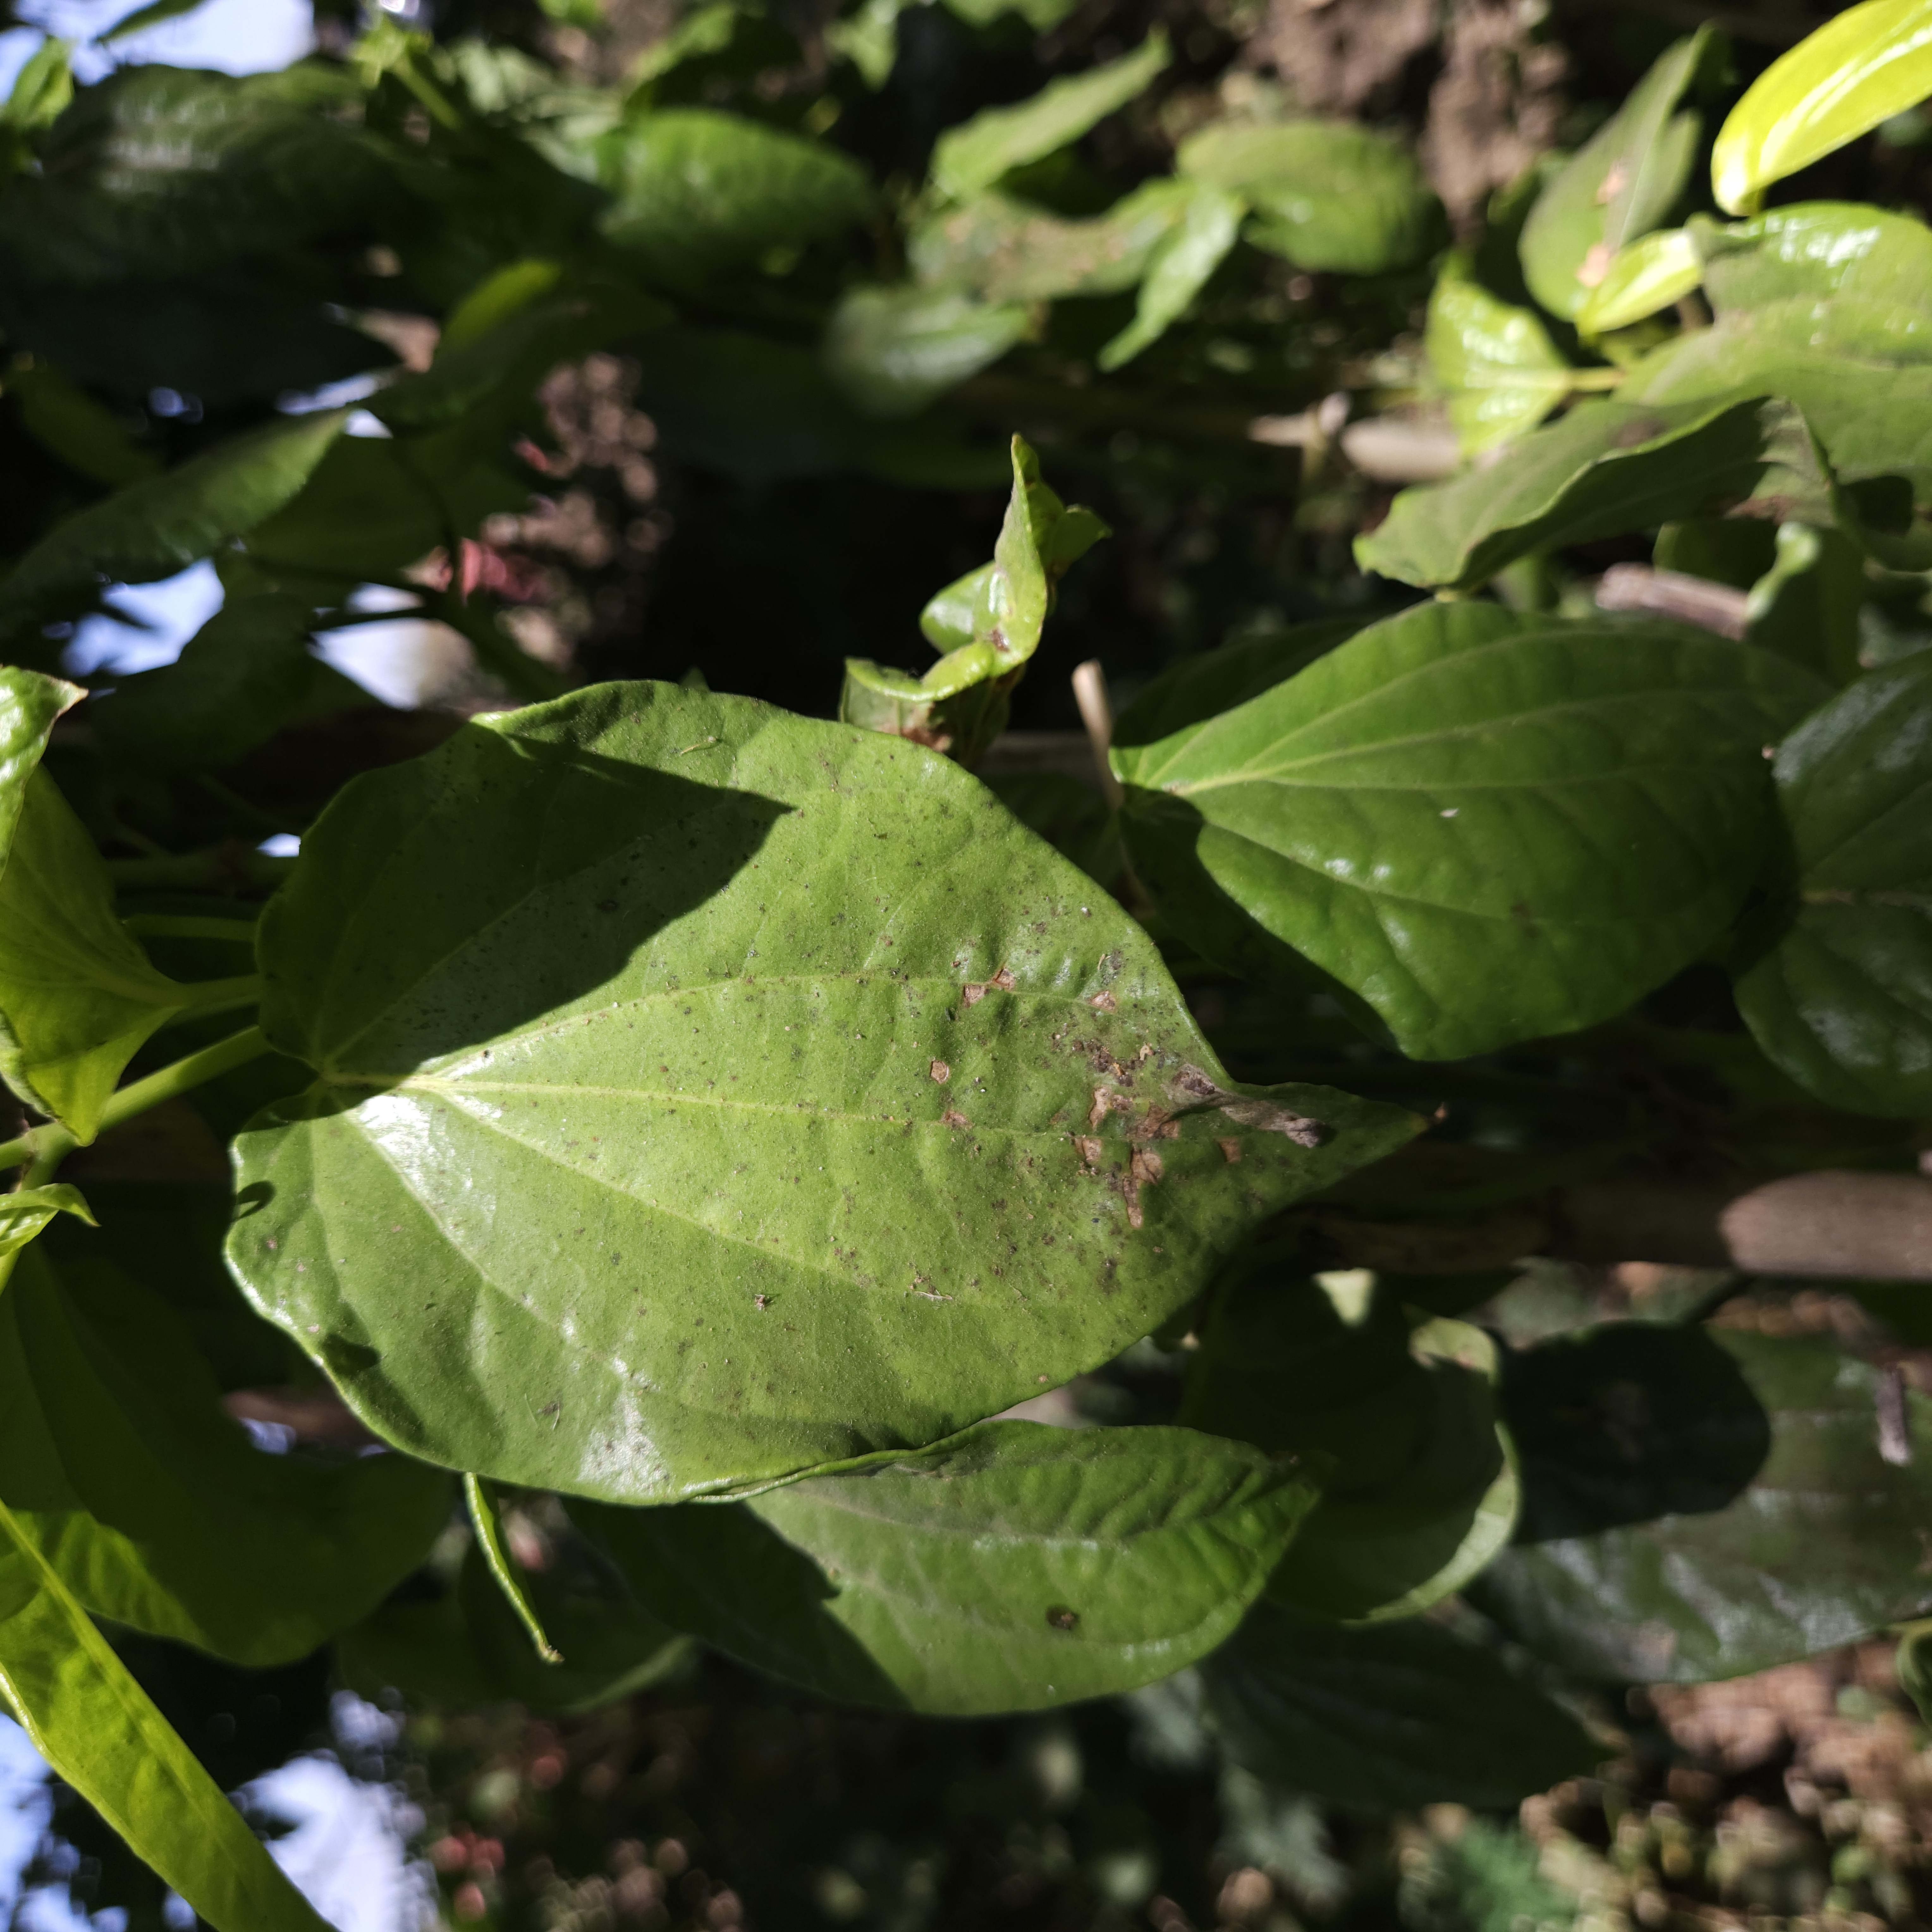
Label: Diseased